Edward VI

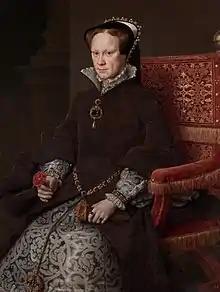
Two weeks after Edward's death, the Privy Council proclaimed his half-sister as Queen Mary I, despite Edward's attempt to prevent her accession.

In February 1553, Edward became ill, and by June, after several improvements and relapses, he was in a hopeless condition. The king's death and the succession of his Catholic half-sister Mary would jeopardise the English Reformation, and Edward's council and officers had many reasons to fear it. Edward himself opposed Mary's succession, not only on religious grounds but also on those of legitimacy and male inheritance, which also applied to Elizabeth. He composed a draft document, headed "My devise for the succession", in which he undertook to change the succession, most probably inspired by his father's precedent. He passed over the claims of his half-sisters and settled the Crown on his first cousin once removed, the 16-year-old Lady Jane Grey, who on 25 May 1553 had married Lord Guilford Dudley, a younger son of the Duke of Northumberland. In the document he writes: